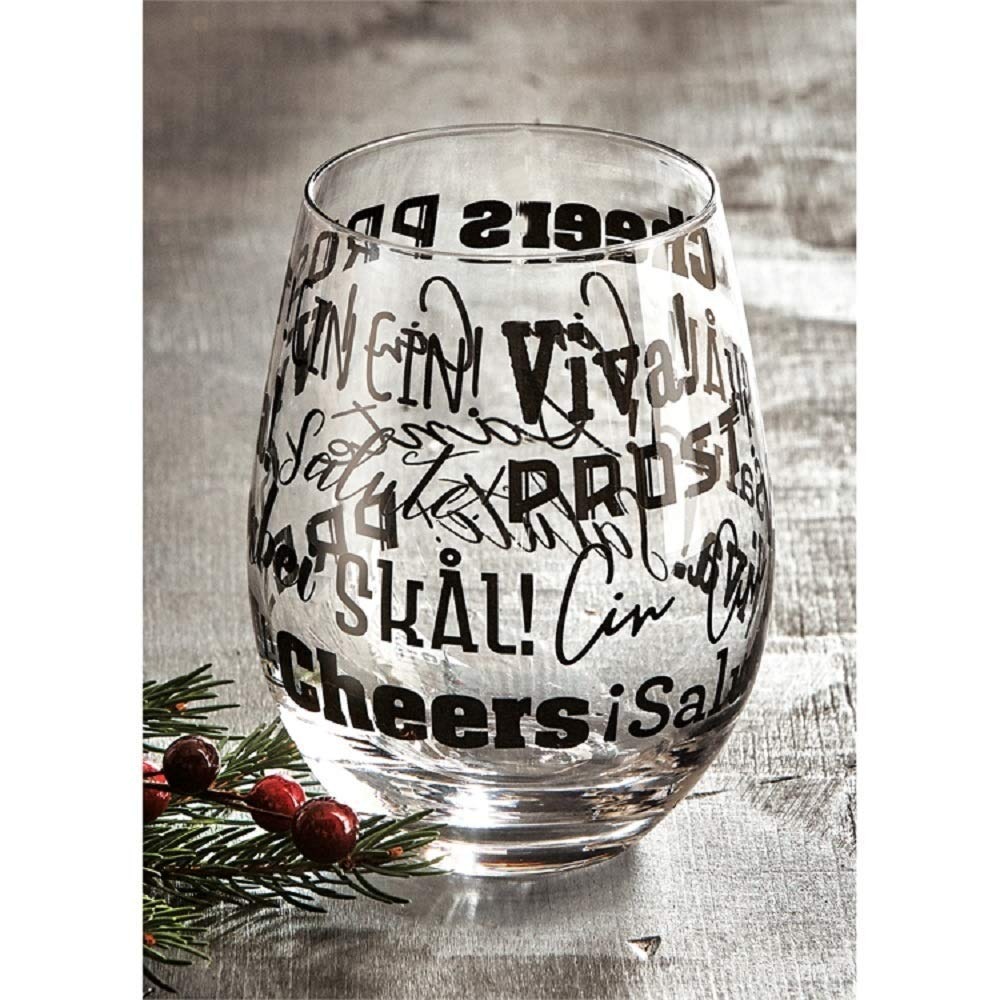
Item Name: tag Viva Stemless Glass Black
Bullet Point 1: A wonderful piece from the tag Snow Peak collection. Makes a perfect gift or collect them all for yourself.
Bullet Point 2: made from mouth blown glass. perfectly sized for both wine and cocktails take a break and a sip from tag's new glassware
Bullet Point 3: SIZE: Product measures 4.92inH x 3.74inL
Bullet Point 4: QUALITY MATERIALS: Product made of glass
Bullet Point 5: USES: Perfect for decorating or makes a great gift
Product Description: Made from mouth blown glass. Perfectly sized for both wine and cocktails it's sure to bring some warmth and joy to your home during any time of the year! it also makes a wonderful gift!
Value: 1.0
Unit: Count

Price: 16.99